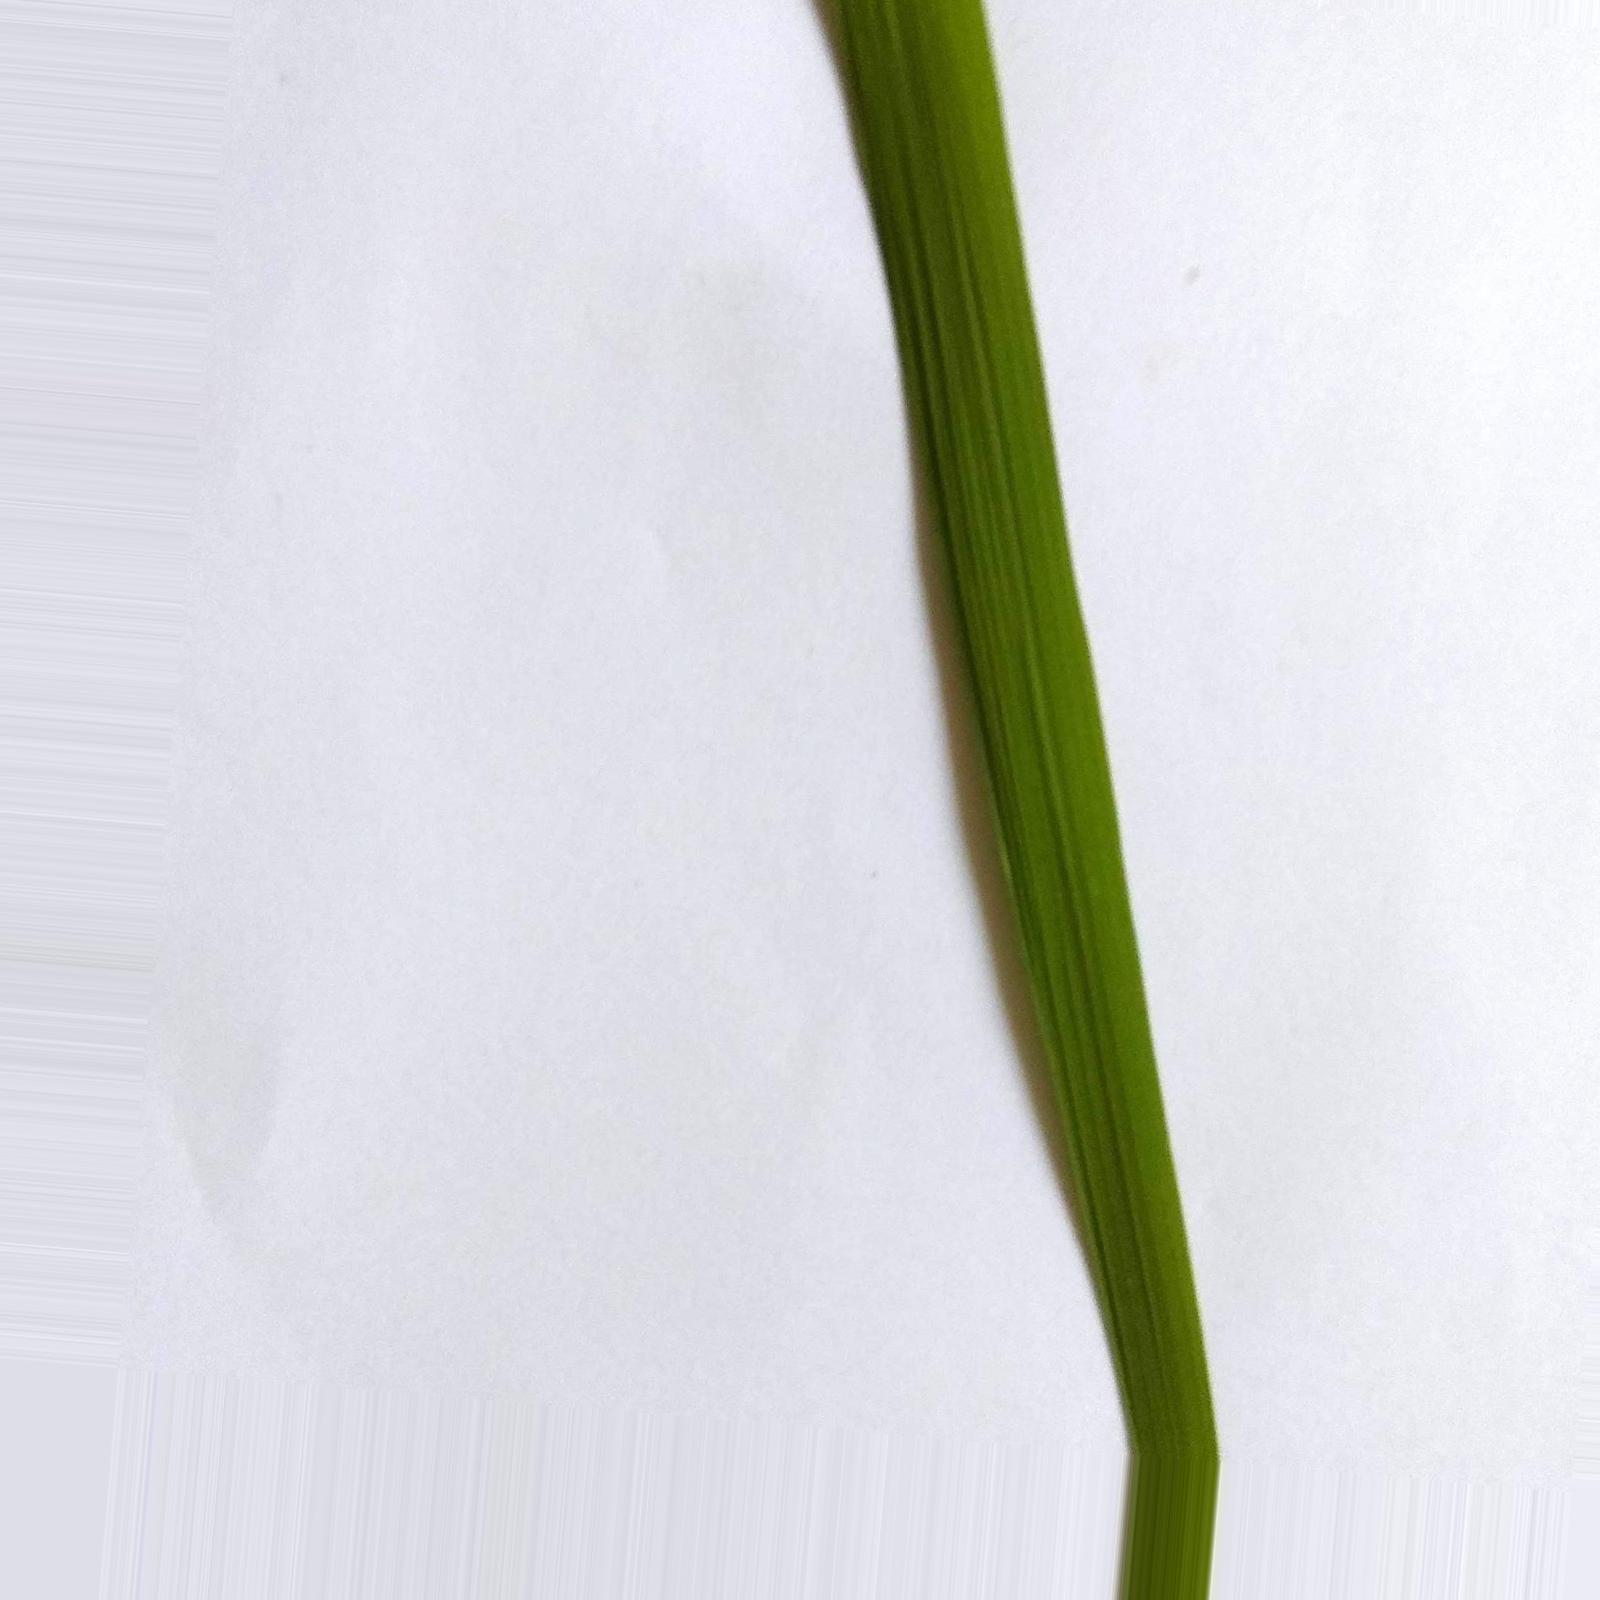
Nhãn: Healthy